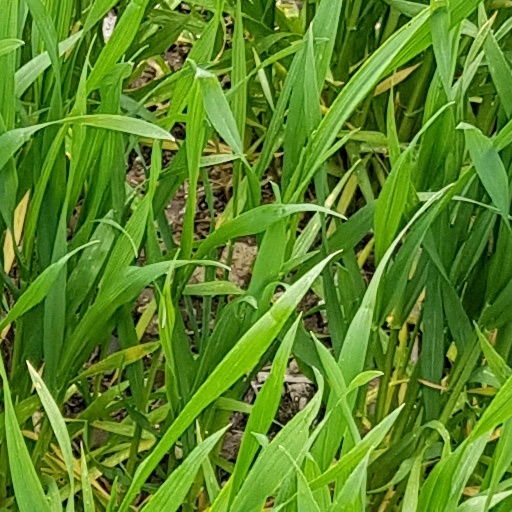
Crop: wheat